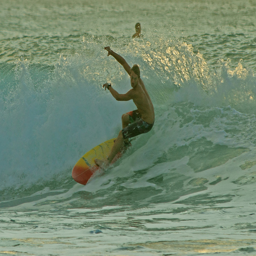
A man riding the wave on a yellow and red surfboard.
A man riding a surfboard on a wave in the ocean.
A male surfer taking a wave on a yellow and orange surfboard.
A person is riding the waves on a surfboard.
Surfer kicking up a lot of water while on top of a wave.